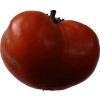
Label: tomato